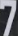
Number: 7